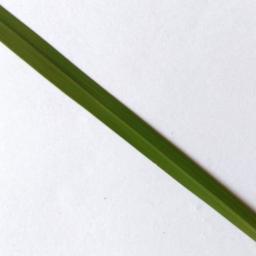
Label: Rice___Healthy